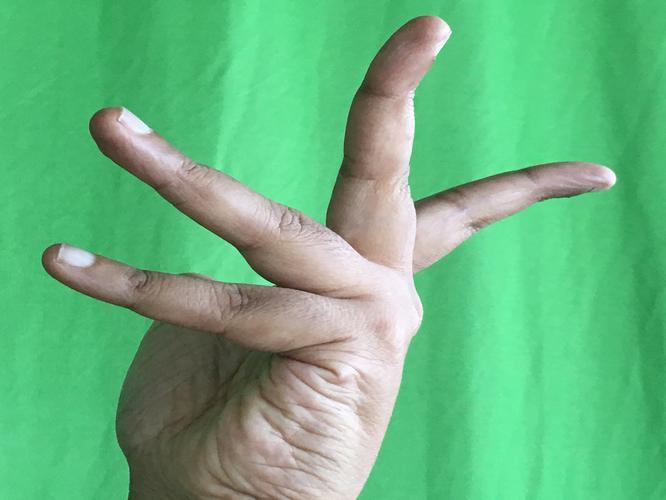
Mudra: Alapadmam
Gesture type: single_hand